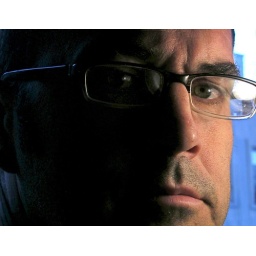
Taken in front of my home office window, though barely any of the window shows.